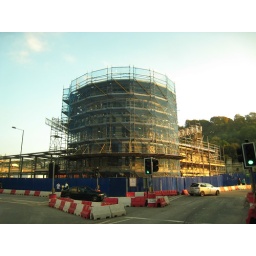
Interestingly the only building with a modern aesthetic in the Southgate development is the new bus station.